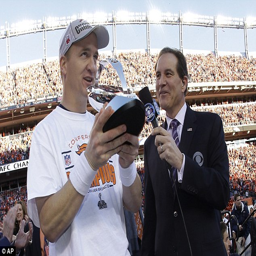
headed : american football quarterback , left , holds the championship trophy sunday after beating sports team